Private Screenings

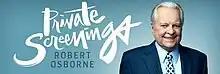

Private Screenings is a television documentary and interview series that aired on Turner Classic Movies. The series is hosted by Robert Osborne and featured noted personalities from the Golden Age of Hollywood, with clips from his or her work. A special episode dedicated to Osborne aired on January 6, 2014, where he was interviewed by Alec Baldwin.